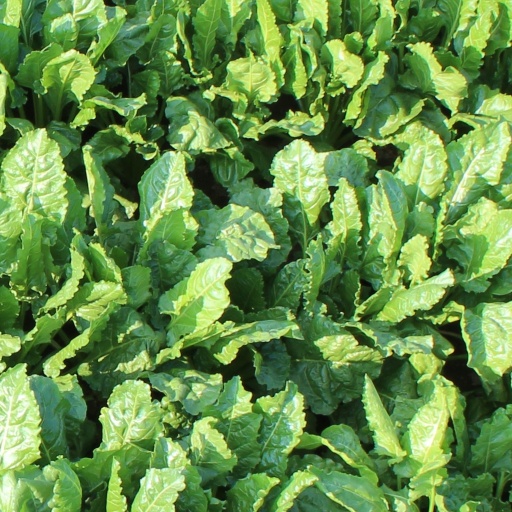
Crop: sugar beet